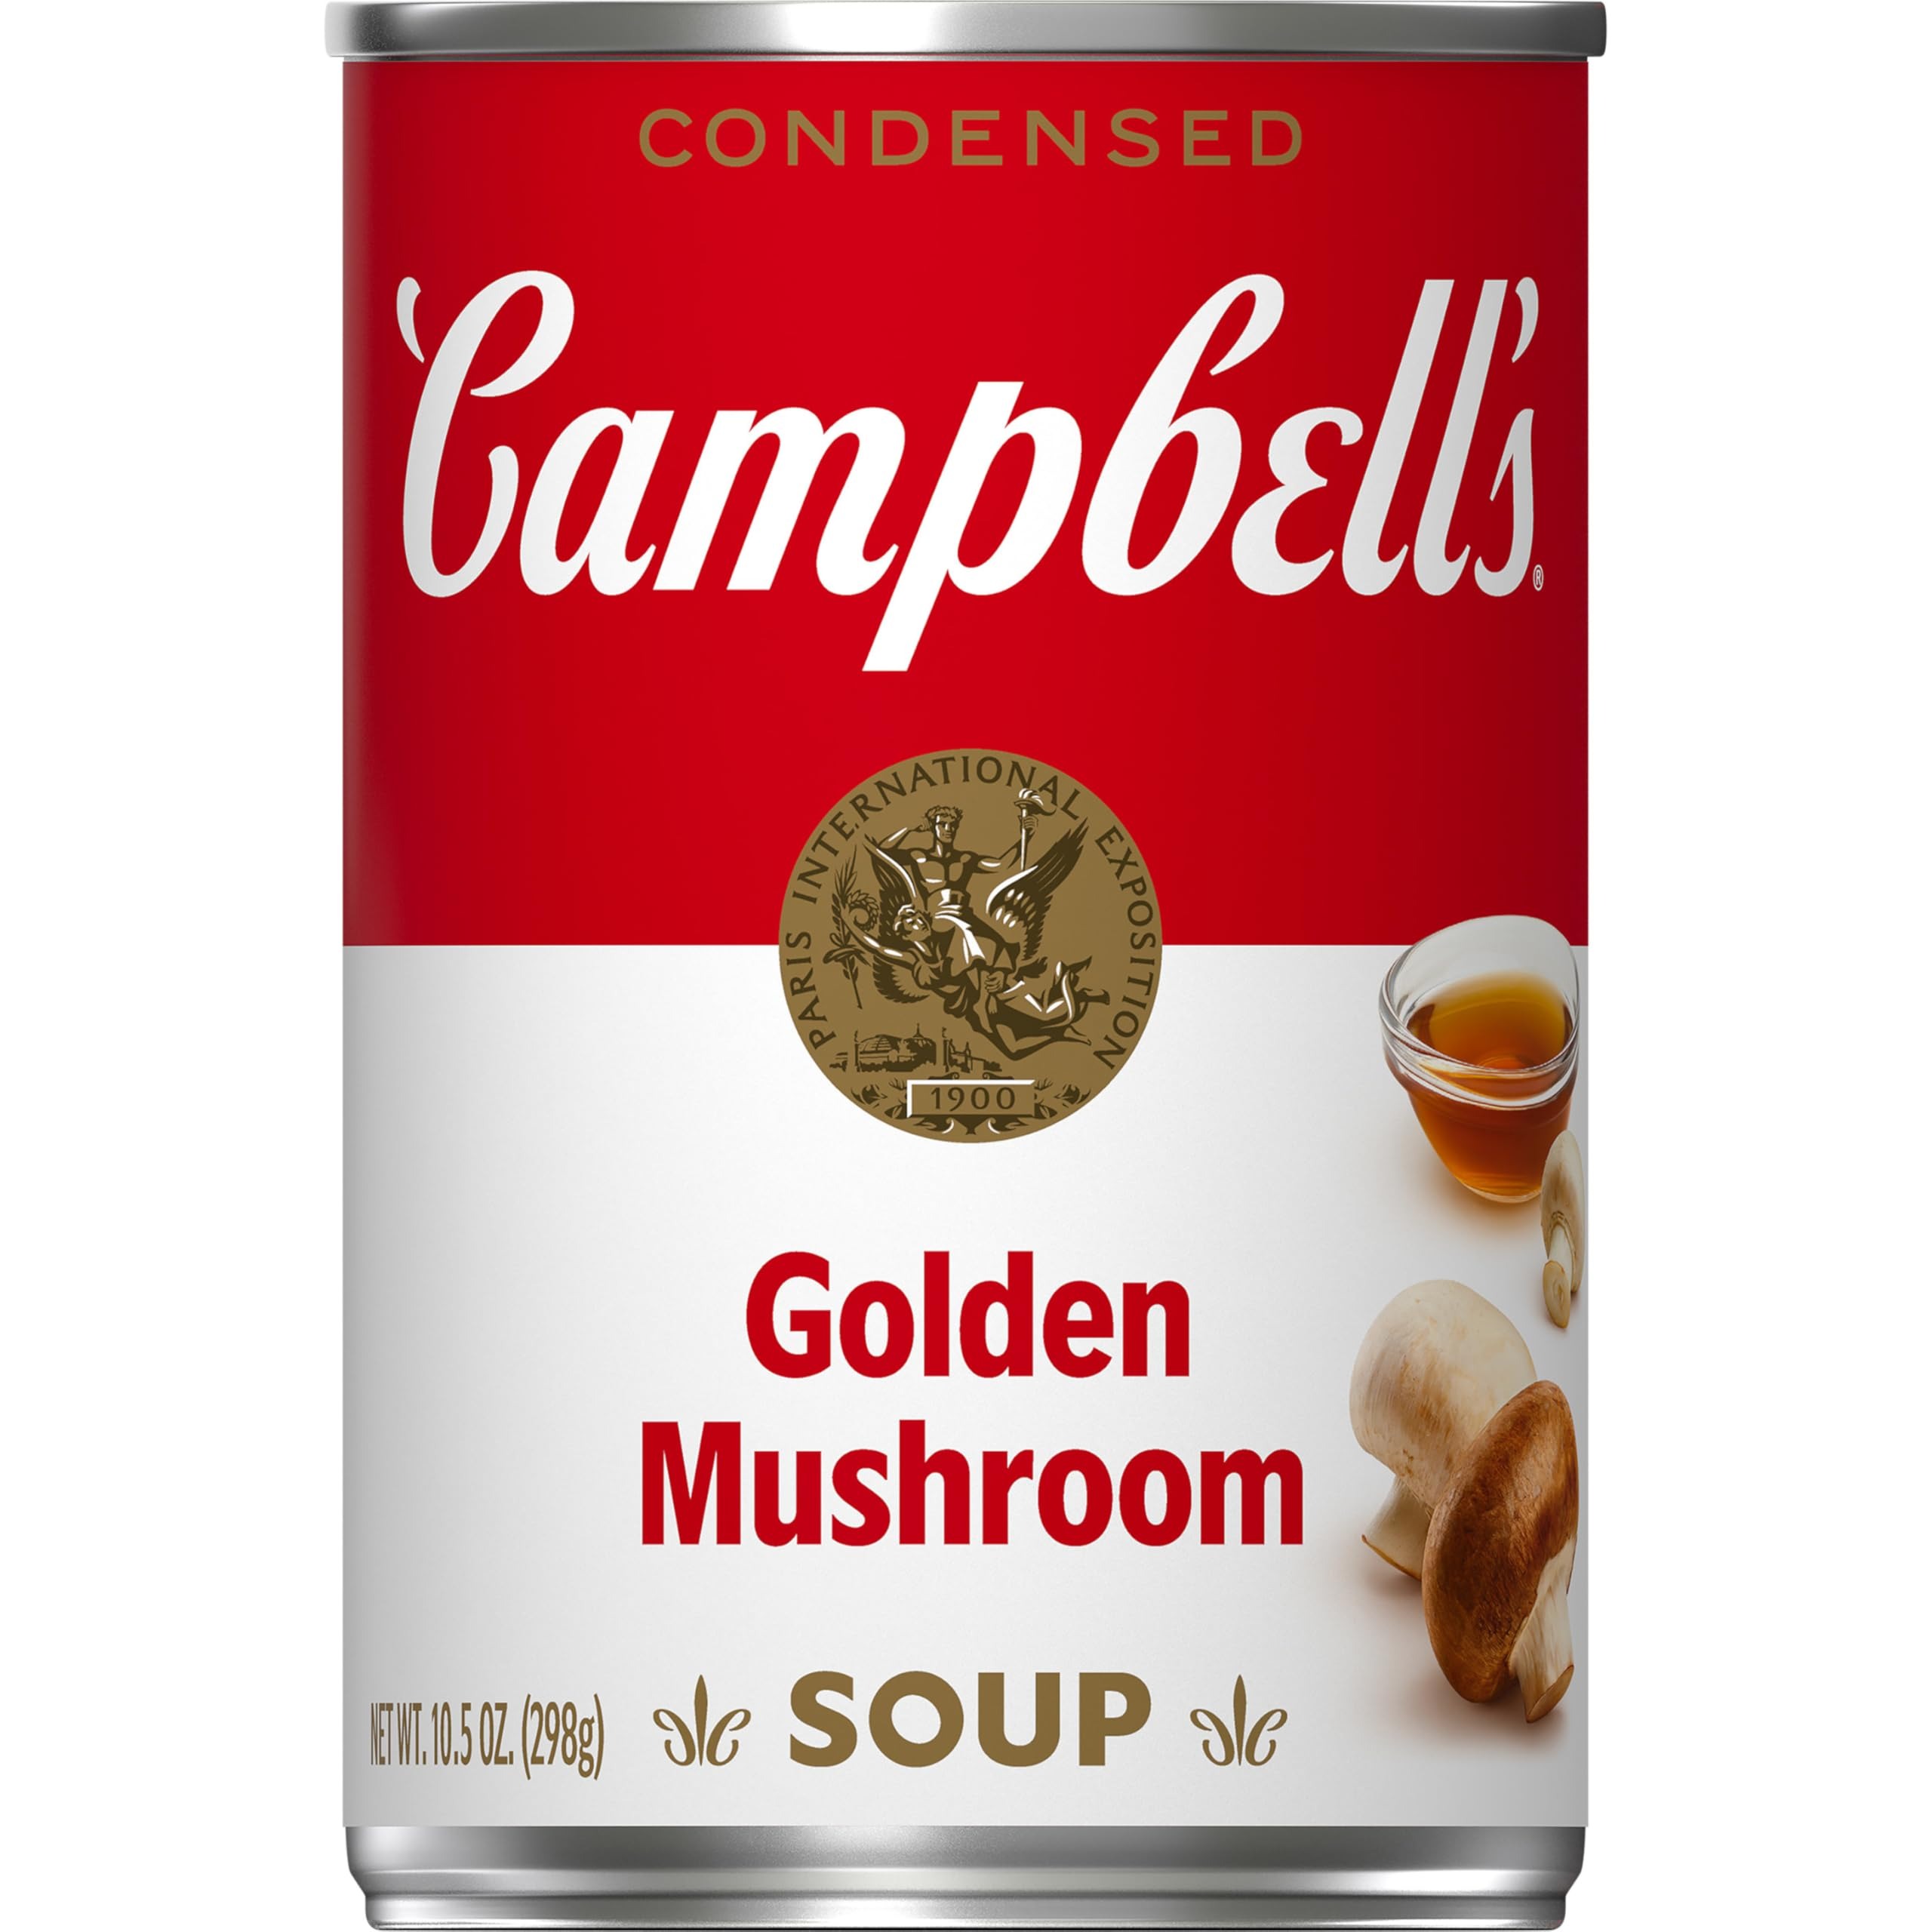
Item Name: Campbell's Condensed Golden Mushroom Soup, 10.5 Ounce Can
Bullet Point 1: HIGH-QUALITY INGREDIENTS: Golden Mushroom Soup starts with tender mushrooms, tomato puree, and beef stock for deliciously rich flavor
Bullet Point 2: TRY IT AS A RECIPE STARTER: This canned soup works perfectly as a sauce substitute and can give you a jumpstart on your favorite recipes
Bullet Point 3: RICH & FLAVORFUL: Whether you’re whipping up at batch of easy beef pot pie for an easy weeknight meal or adding it to your next smothered pork chops, this Golden Mushroom soup is delicious
Bullet Point 4: COMFORT IN EVERY CAN: Start any great meal with this pantry-friendly soup that’s full of feel-good comfort and is easily customizable
Bullet Point 5: PANTRY STAPLE: Each non-BPA-lined, recyclable 10.5 ounce can of condensed canned soup contains about 2.5 servings
Value: 10.5
Unit: Ounce

Price: 1.79